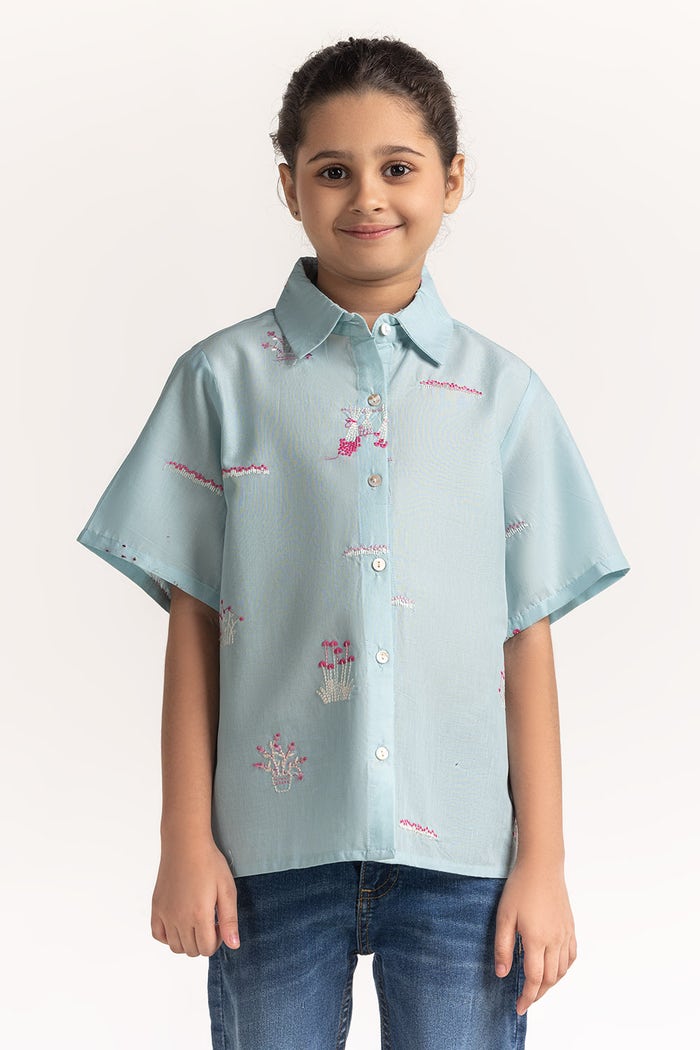
blue sea bird print tee